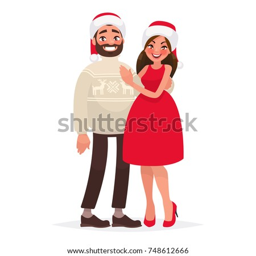
couple of young people on christmas day .